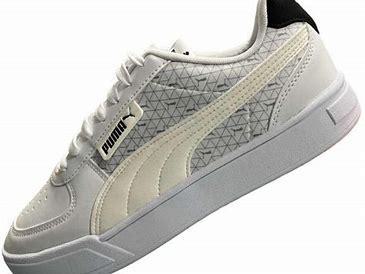
Brand: Puma
Model: Caven